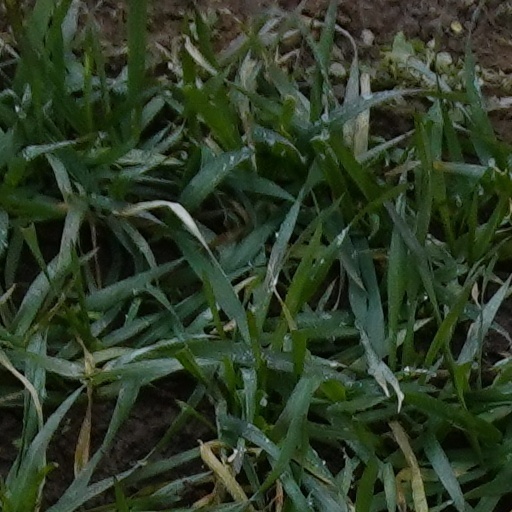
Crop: wheat